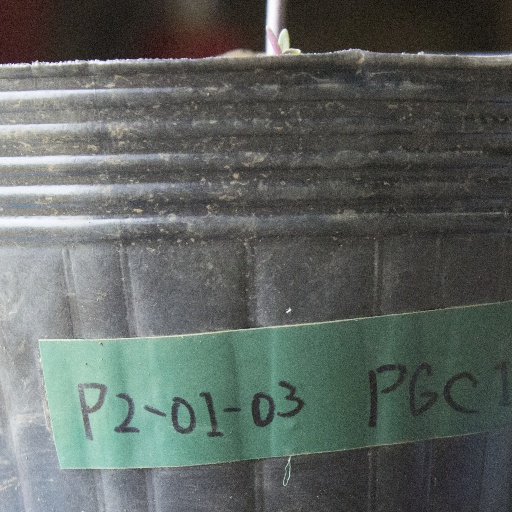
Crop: soybean